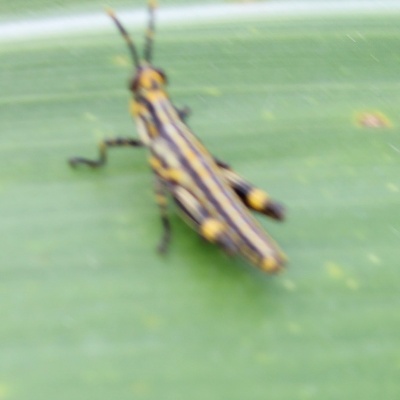
Crop: Maize
Condition: grasshoper